Caroline Bishop (kindergarten)

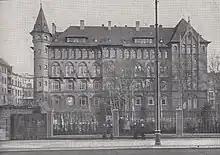
The Pestalozzi-Fröbel-Haus

Bishop was schooled in Germany for two years and then at Knutsford before she came to London to study. Here she became acquainted with ideas that would shape her life as she heard of the work of Froebel.